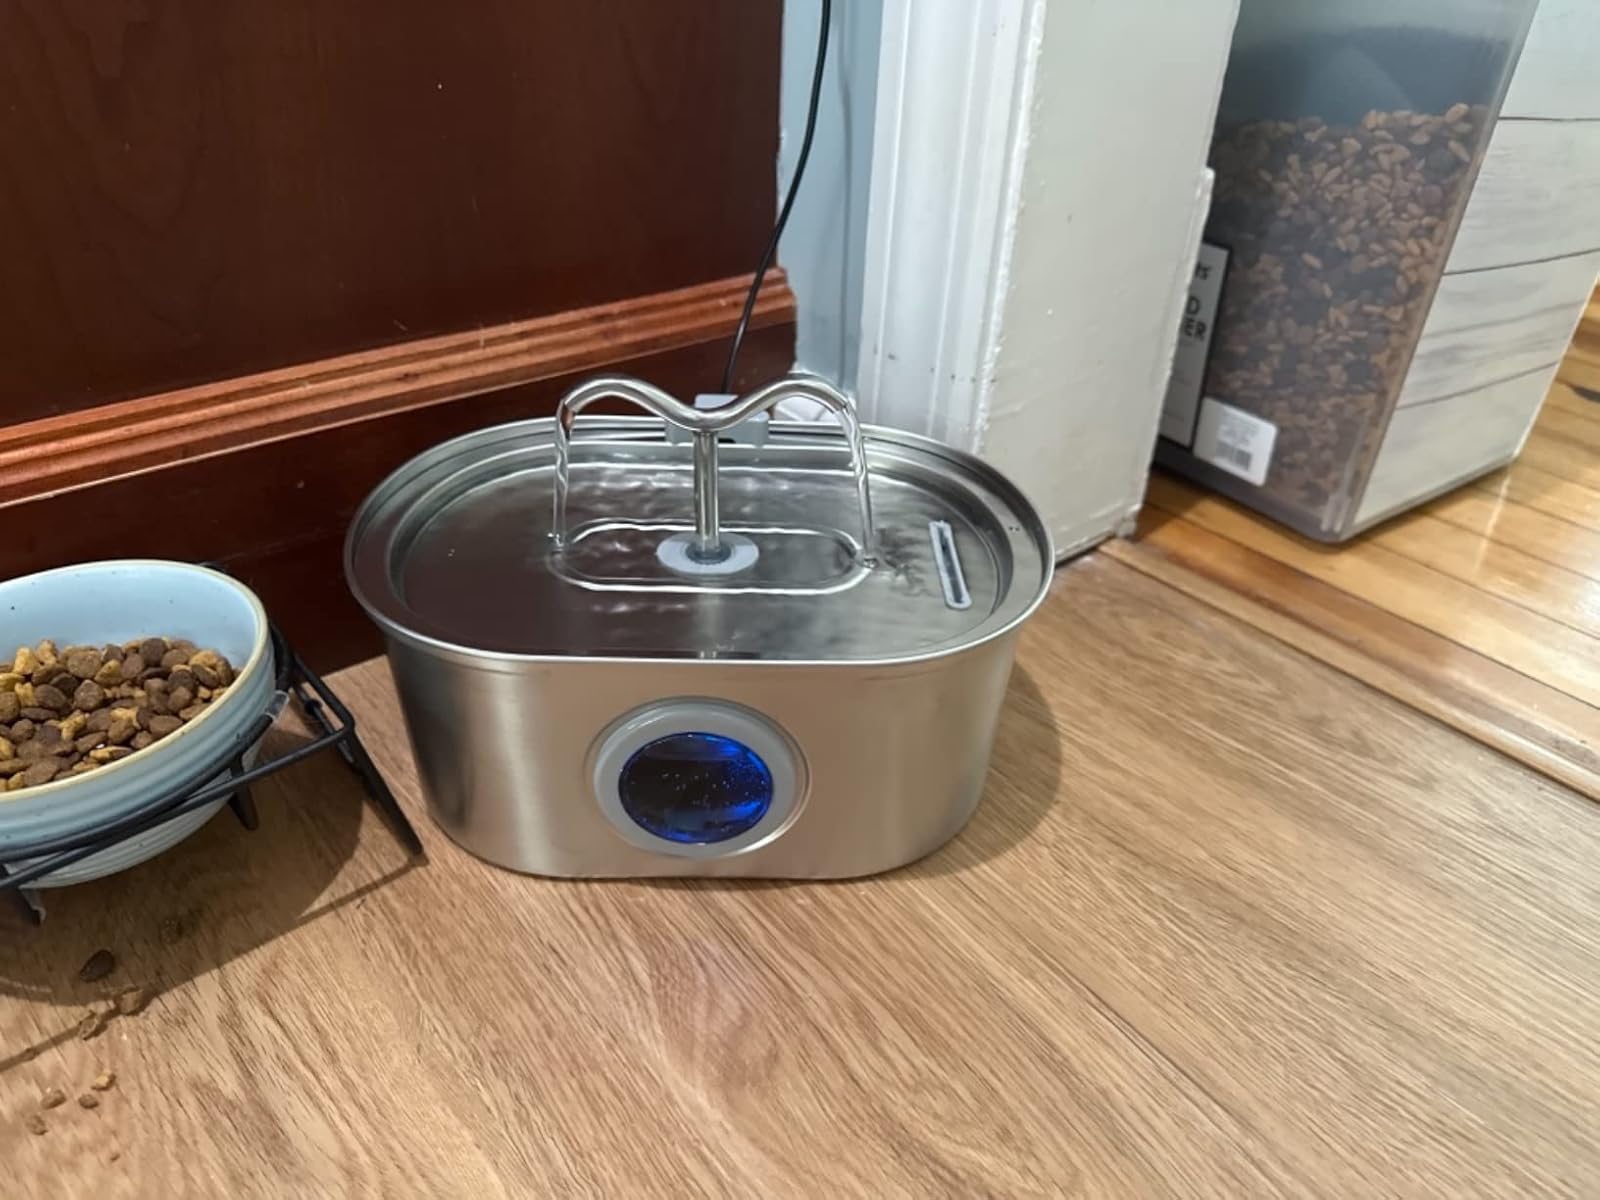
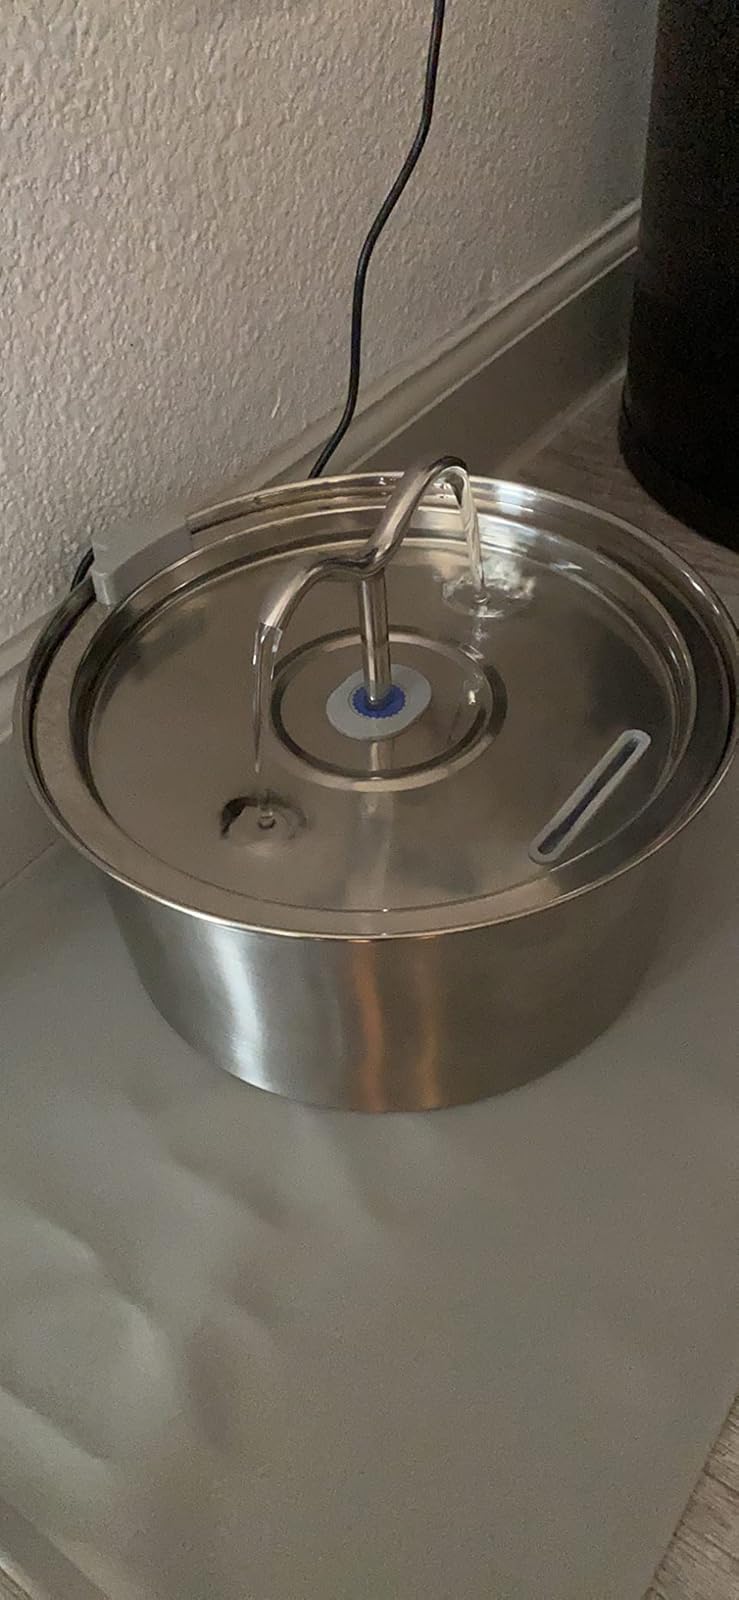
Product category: items_bowl
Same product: no